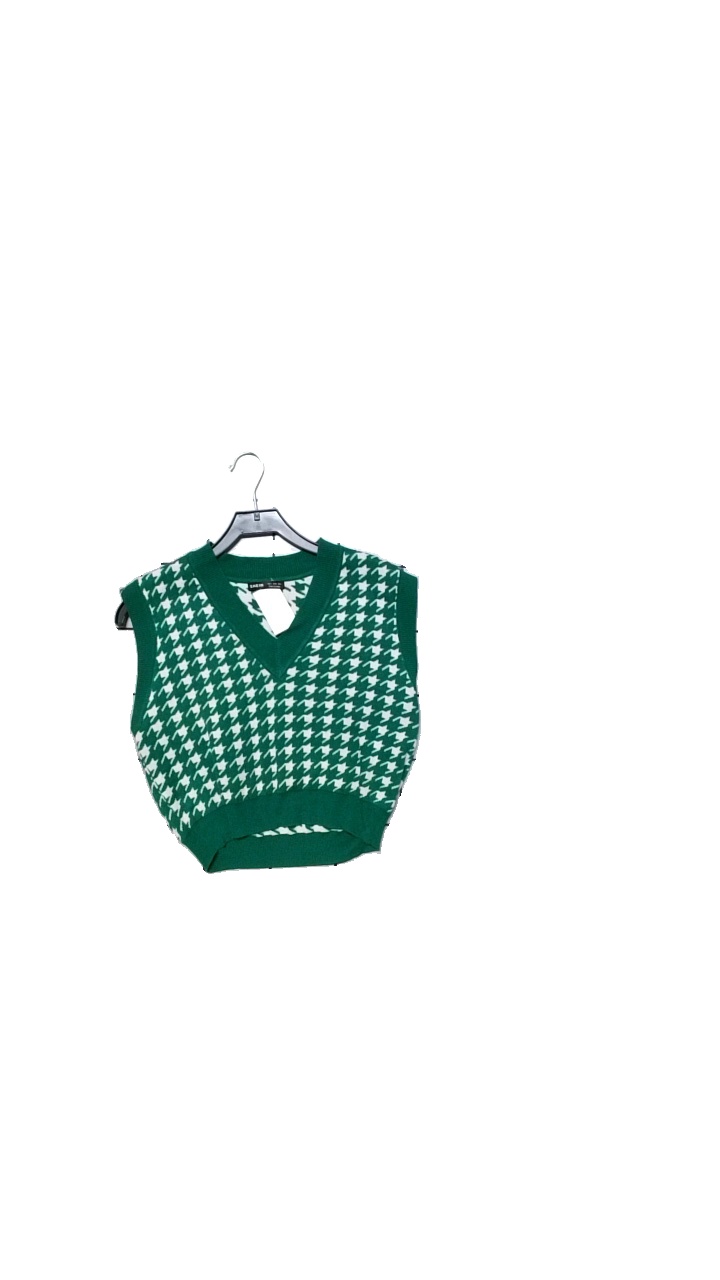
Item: Vest (Ladies)
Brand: Shein
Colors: White, Green
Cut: Regular
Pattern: Checkered print
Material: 30%Cotton,55%Acryll,15%Modal
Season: Winter
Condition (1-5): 3
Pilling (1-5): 3
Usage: Reuse
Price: <50